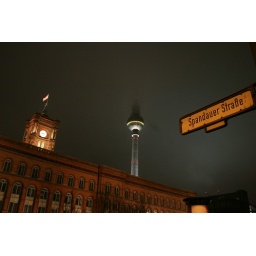
The red city hall and the radio tower at the Alexanderplatz in Berlin, Germany.